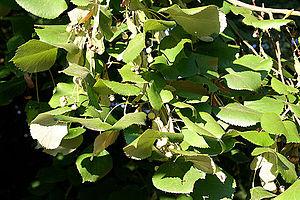
Feuilles et bractées du tilleul argenté pleureur ou tilleul de Hongrie (Tilia tomentosa 'Petiolaris'). Morlanwelz-Mariemont (Belgique) – Parc de Mariemont.